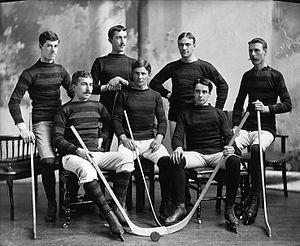
Équipe de hockey de la Banque de Montréal, Montréal (Canada).
Cet article traite des événements qui se sont produits durant l'année 1895 au Canada.